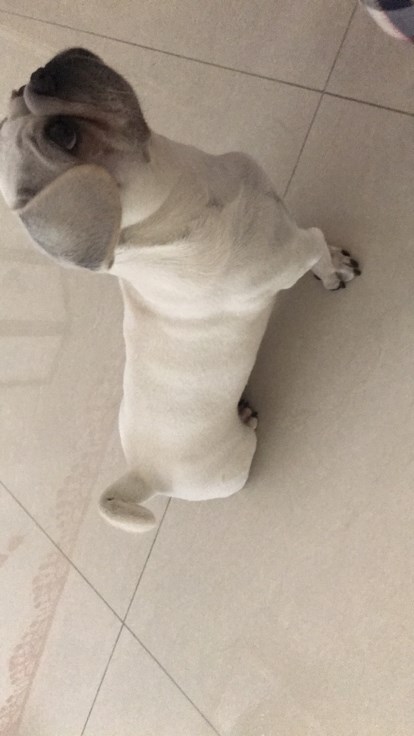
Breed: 798-n000130-pug